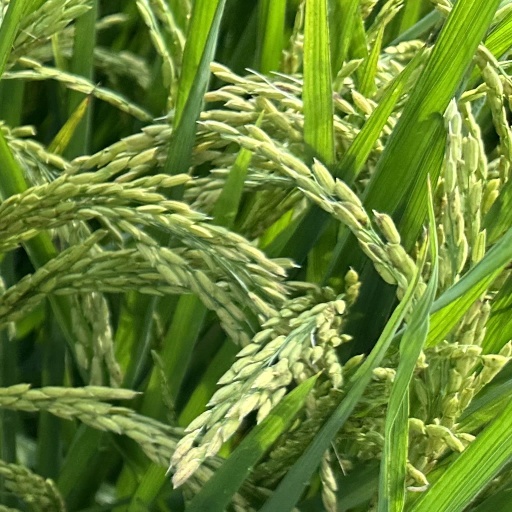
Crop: rice